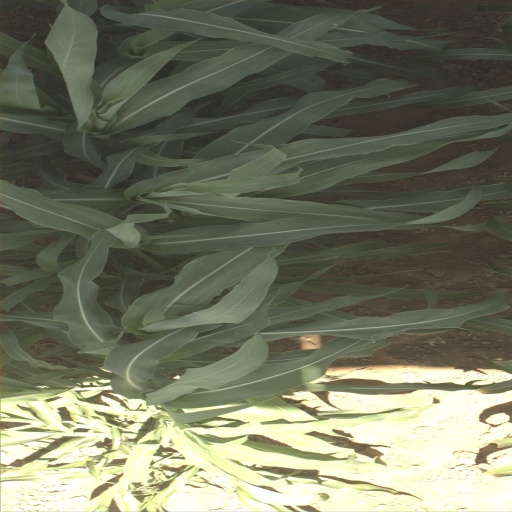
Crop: sorghum